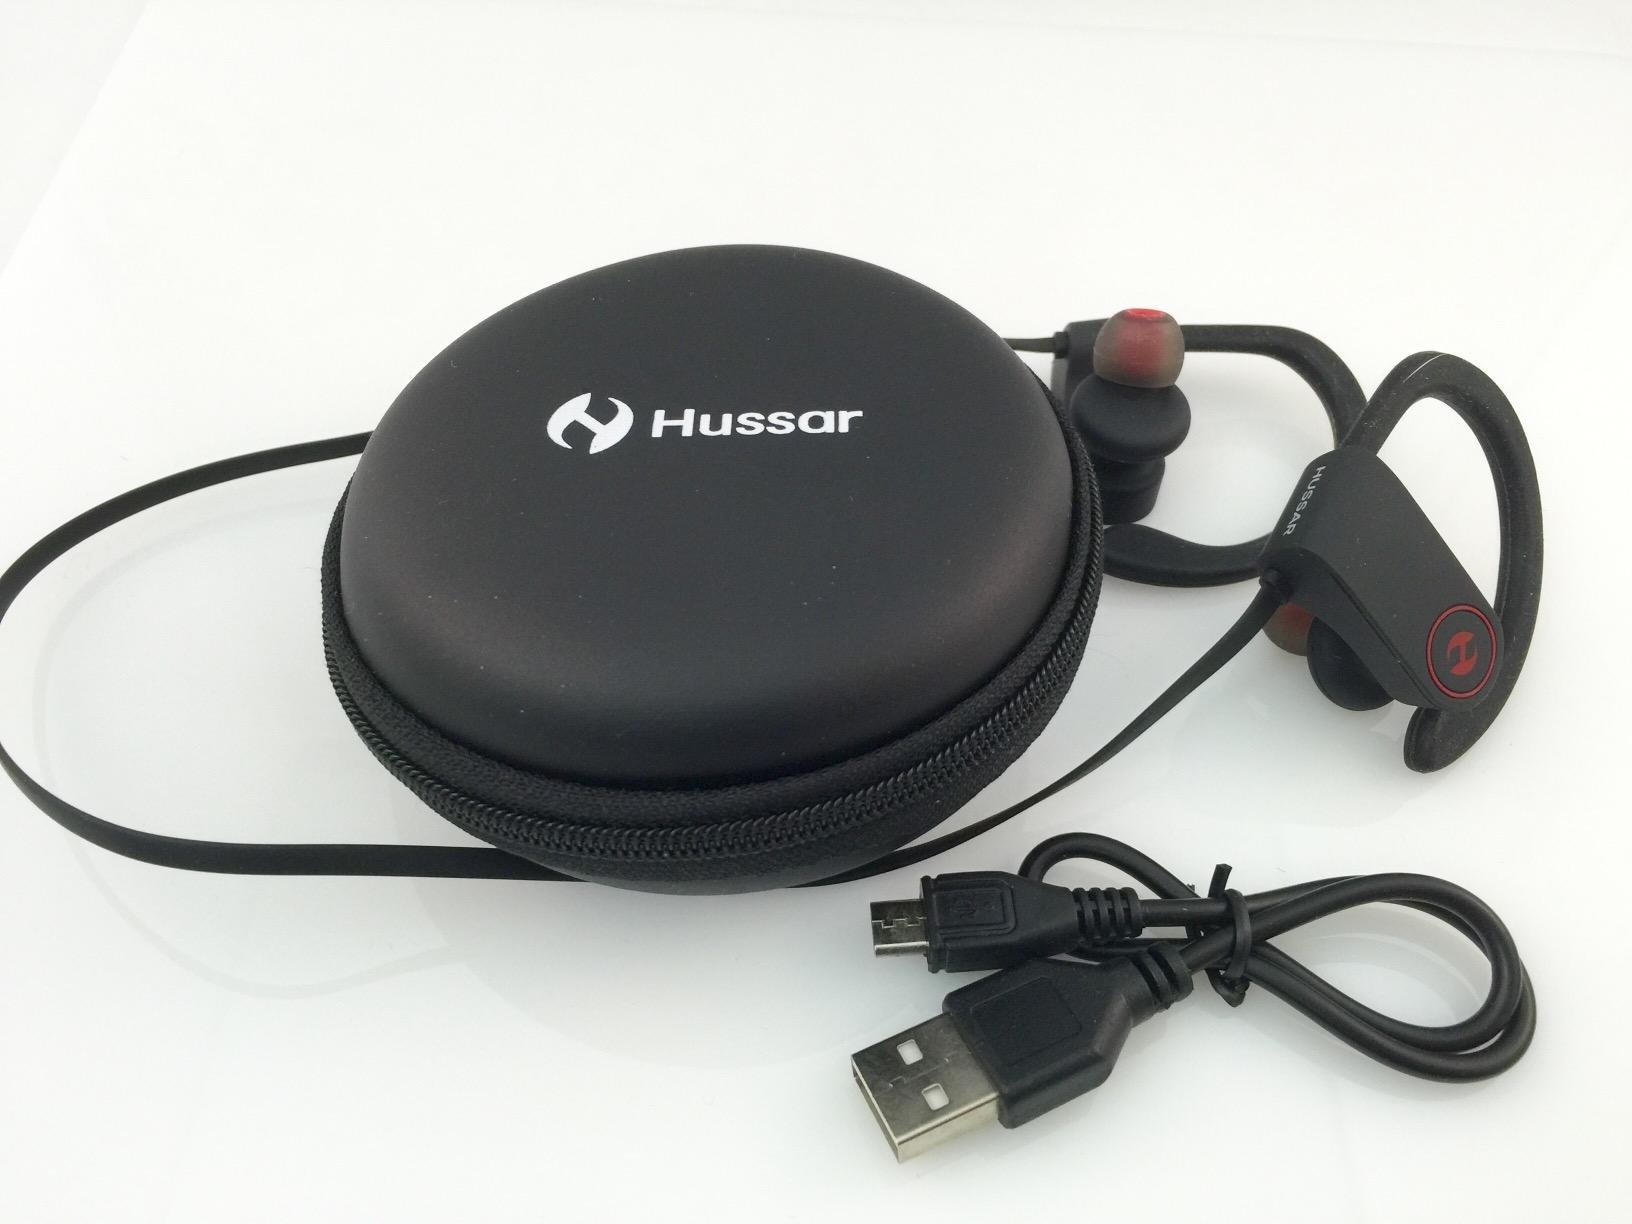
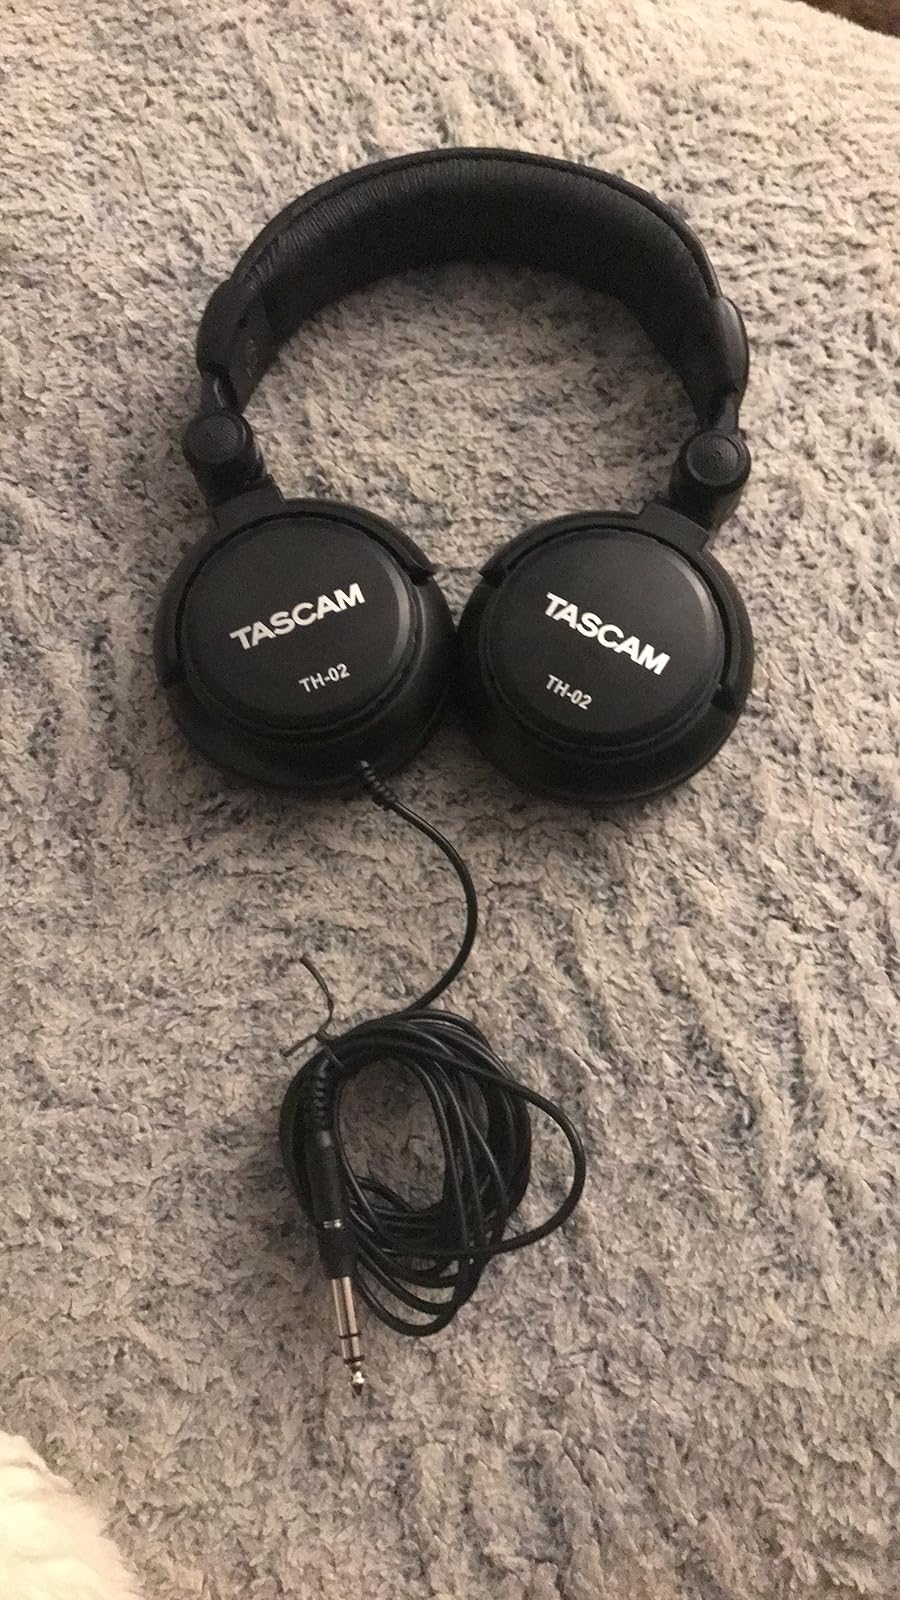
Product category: headphones
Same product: no